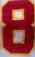
Number: 8